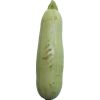
Label: zucchini